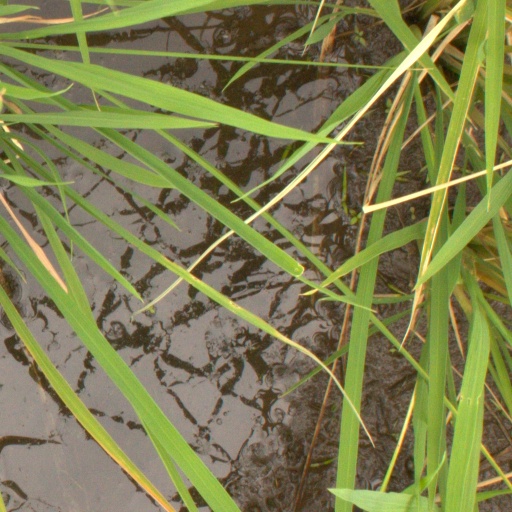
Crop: rice